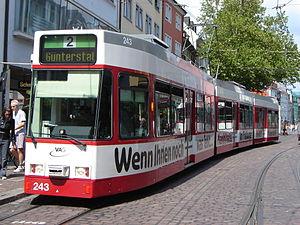
GT8Z du réseau de Freiburg